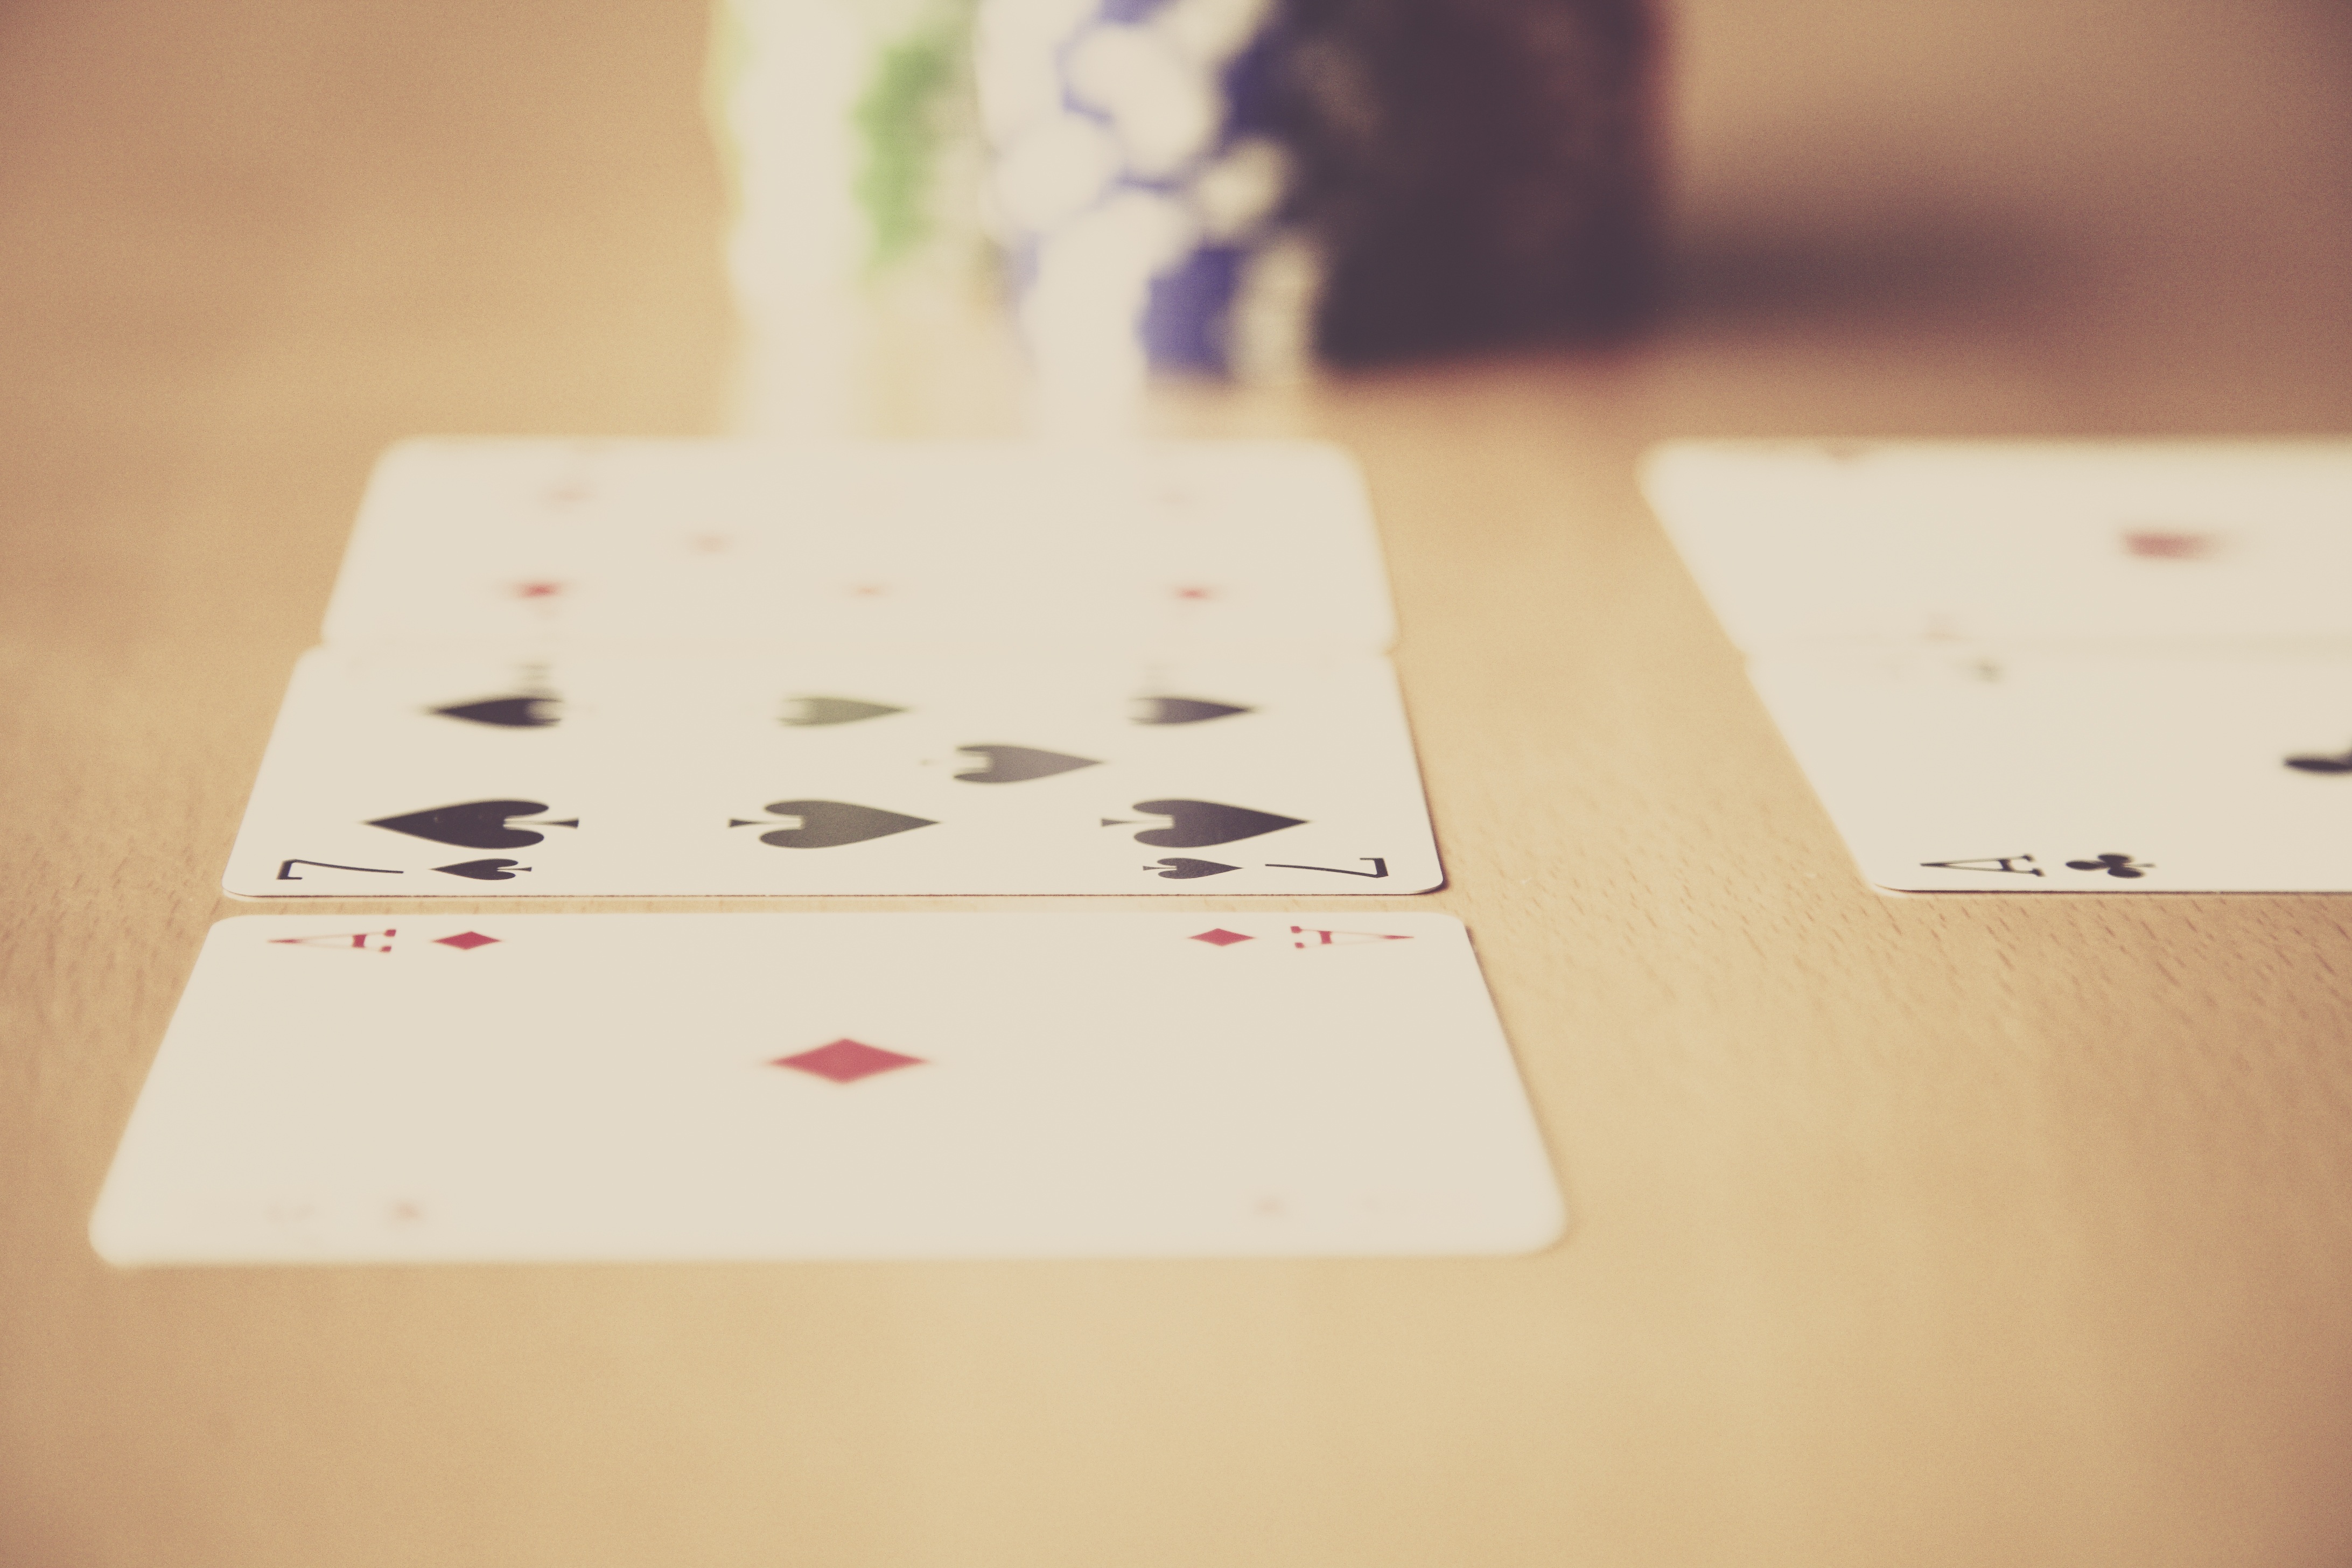
writing, hand, white, play, number, red, color, pink, ace, brand, art, drawing, design, calligraphy, casino, gambling, shape, diamonds, poker, card game, poker game, pik, bad luck, poker chips, texas hold em, play poker